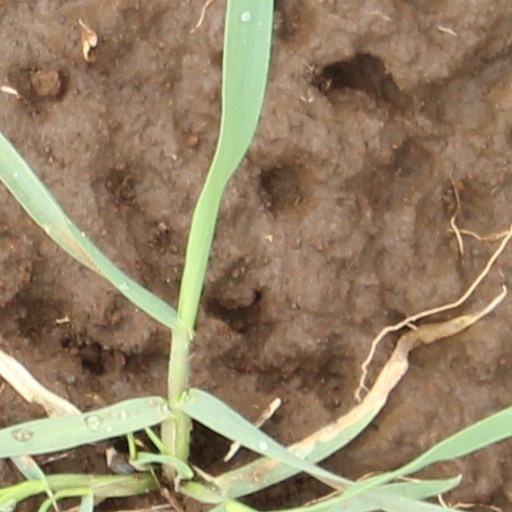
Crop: wheat